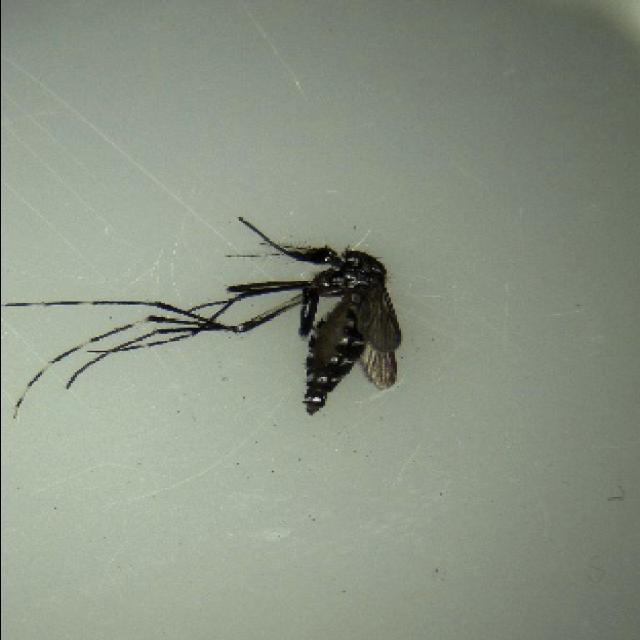
Species: aedes_albopictus